Dutch National Road Race Championships

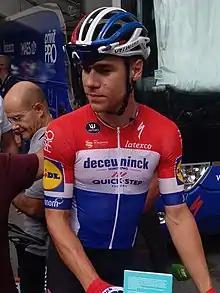
Fabio Jakobsen, the 2019 champion.

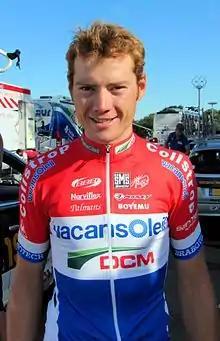
Pim Ligthart, male national champion in 2011

The Dutch National Road Race Championships take place annually, on the weekend prior to the start of the Tour de France. First held in 1888, today it is organized by the Top Sports Group, commissioned by the KNWU.